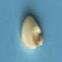
Maize quality: Good